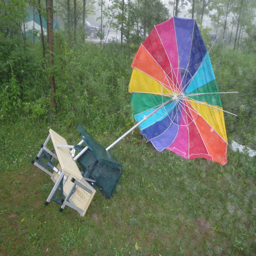
The rainbow umbrella is tipped over on the ground.
An umbrella with a table blown over with a storm passing by.
A very large colorful umbrella on its side near some furniture in the grass.
A bench and a umbrella in the grass.
A portable picnic table blown over with a large umbrella attached to it.